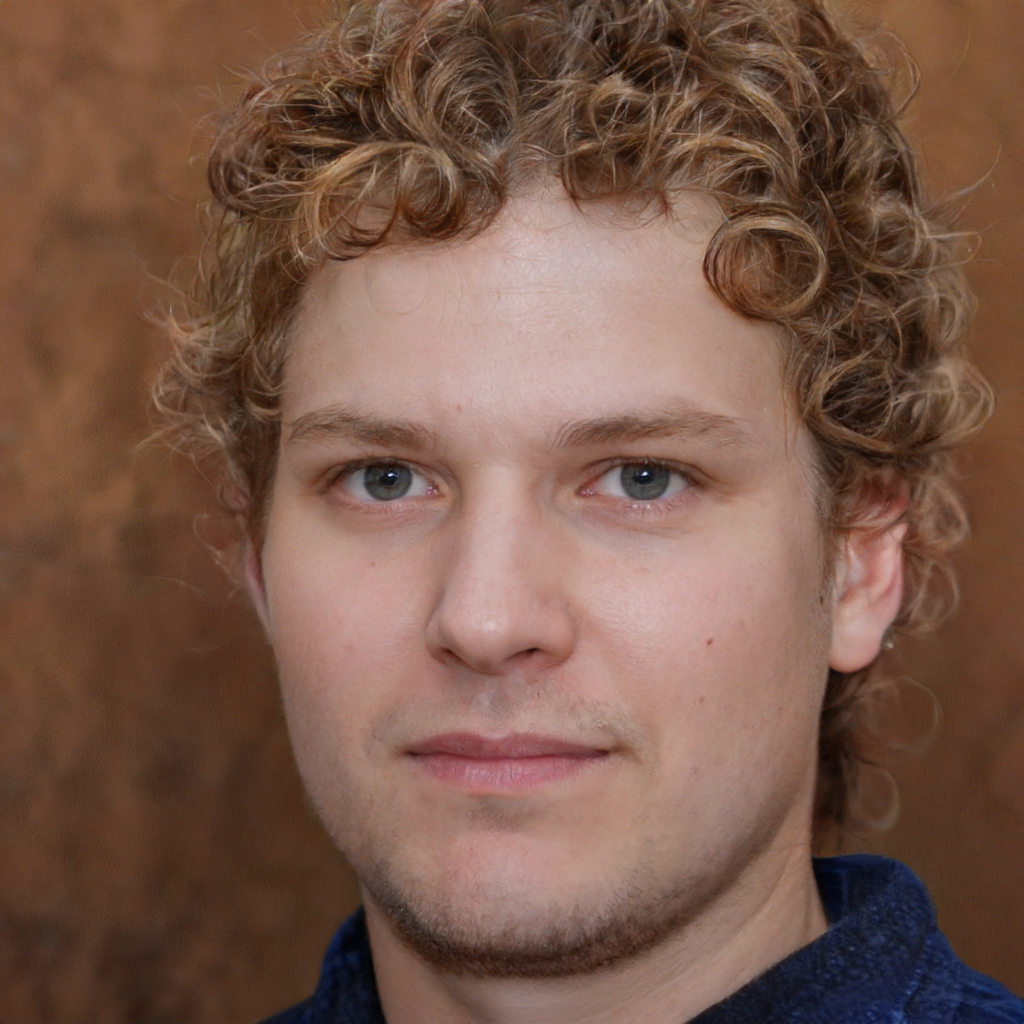
Gender: Male